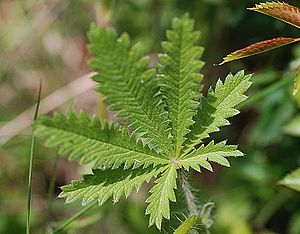
Rank potentil / Galleri
Bladet med de 7 fingre.
Rank potentil er en flerårig, urteagtig plante med en opstigende til opret vækst. Bladene er femfingrede med tandet rand. De lysegule blomster sidder i endestillede stande. Planten er knyttet til varm og tør bund i fuld sol eller let skygge. Den er karakterplante i naturtypen Tidvis våd eng.